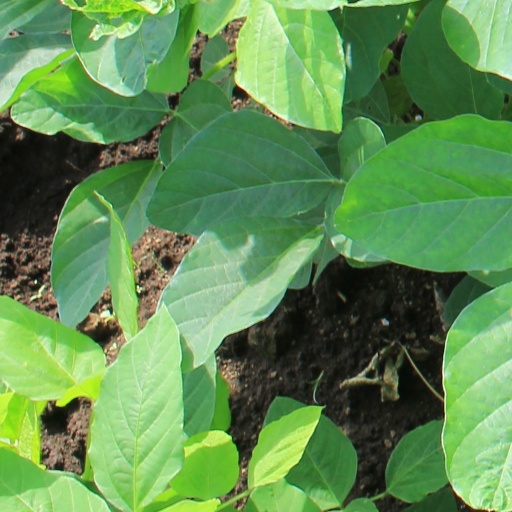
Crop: soybean